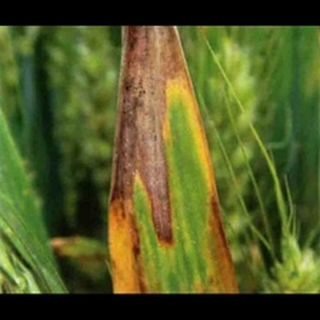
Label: wheat_leaf_blight